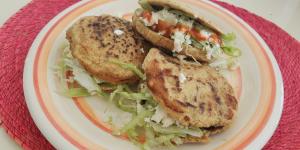
gorditas de frijol